Hamiltonian constraint

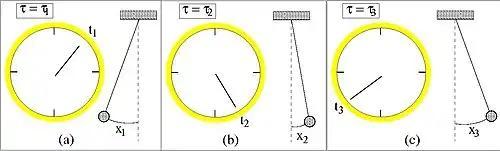
We introduce formula_1 as an unphysical parameter labeling different possible correlations between the time reading formula_2 of the clock and the elongation formula_3 of the pendulum. formula_1 is unphysical parameter and there are many different choices for it.

Say our system comprised a pendulum executing a simple harmonic motion and a clock. Whereas the system could be described classically by a position x=x(t), with x defined as a function of time, it is also possible to describe the same system as x(formula_1) and t(formula_1) where the relation between x and t is not directly specified. Instead, x and t are determined by the parameter formula_1, which is simply a parameter of the system, possibly having no objective meaning in its own right.